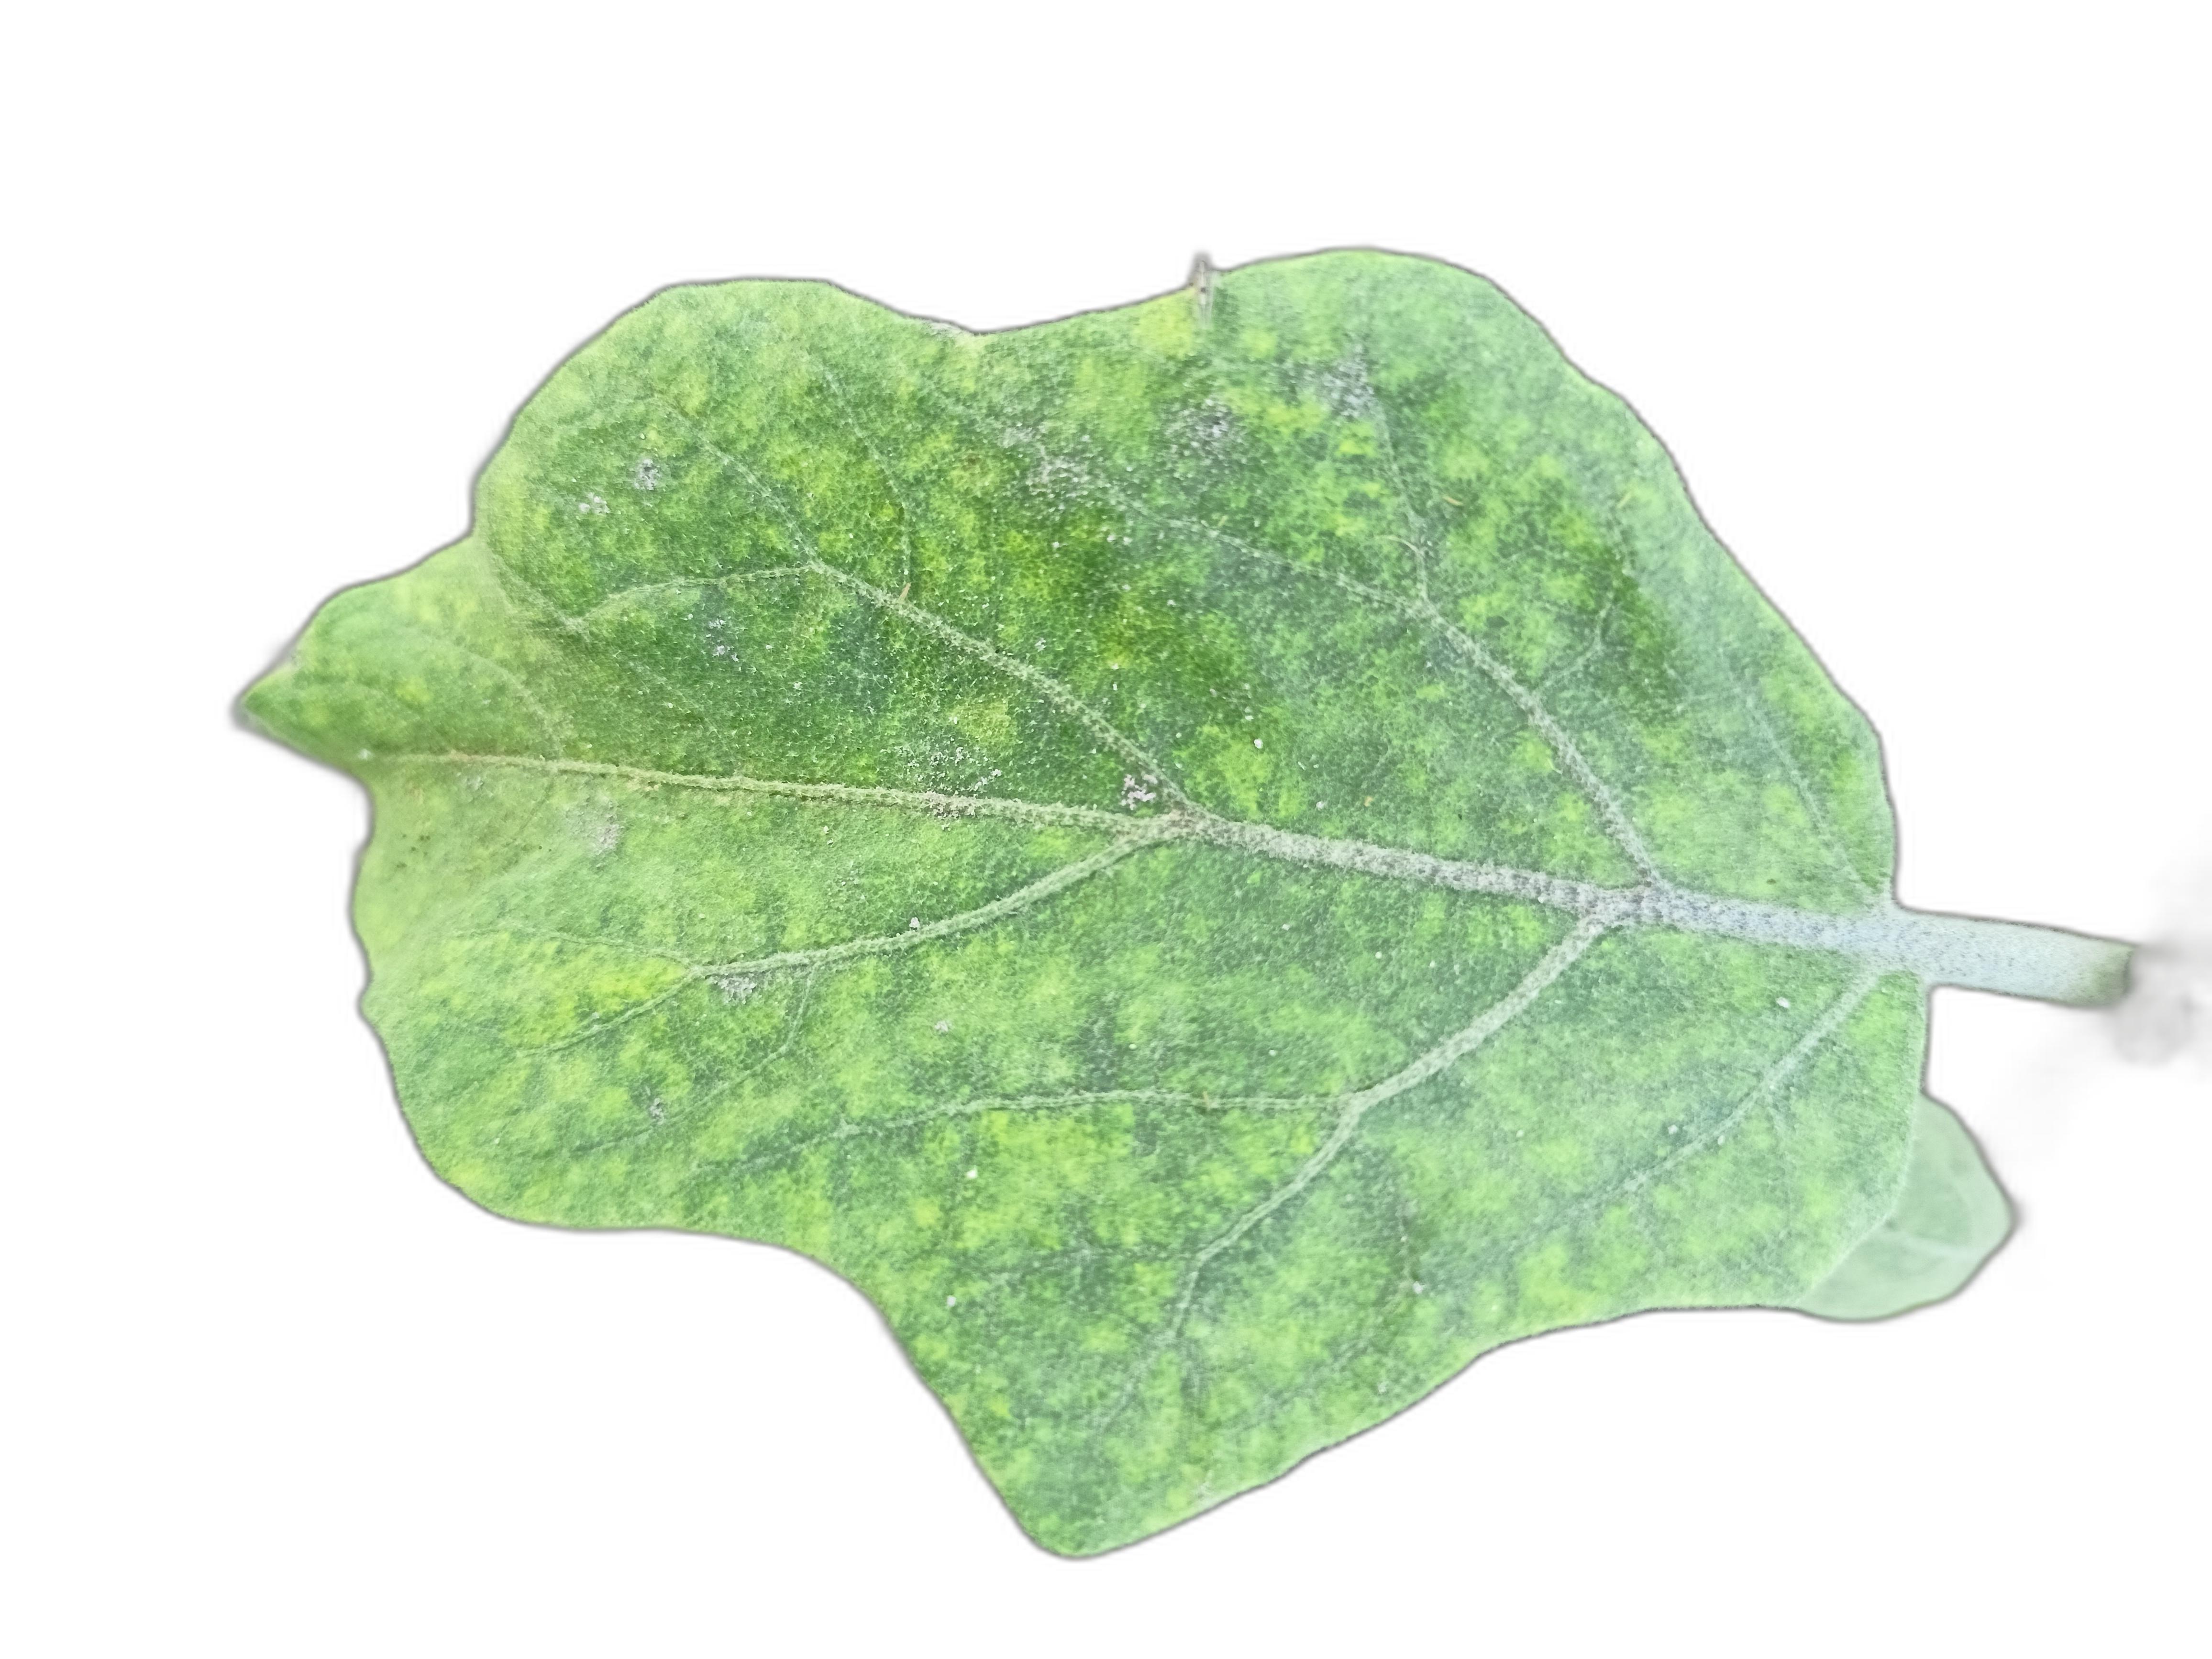
Label: Healthy Leaf